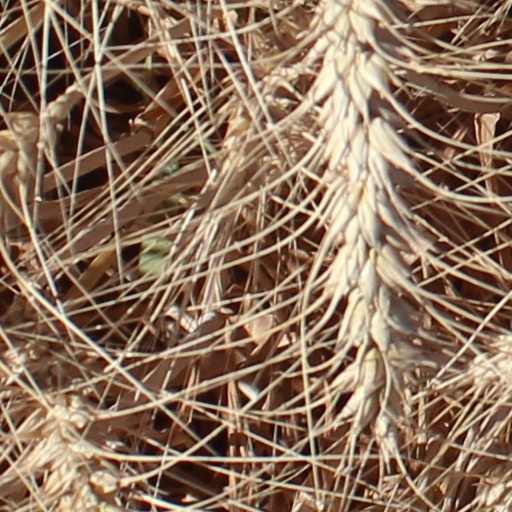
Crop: wheat